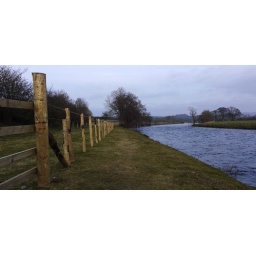
walking along the riverbank from broughton bridge towards papcastle near cockermouth